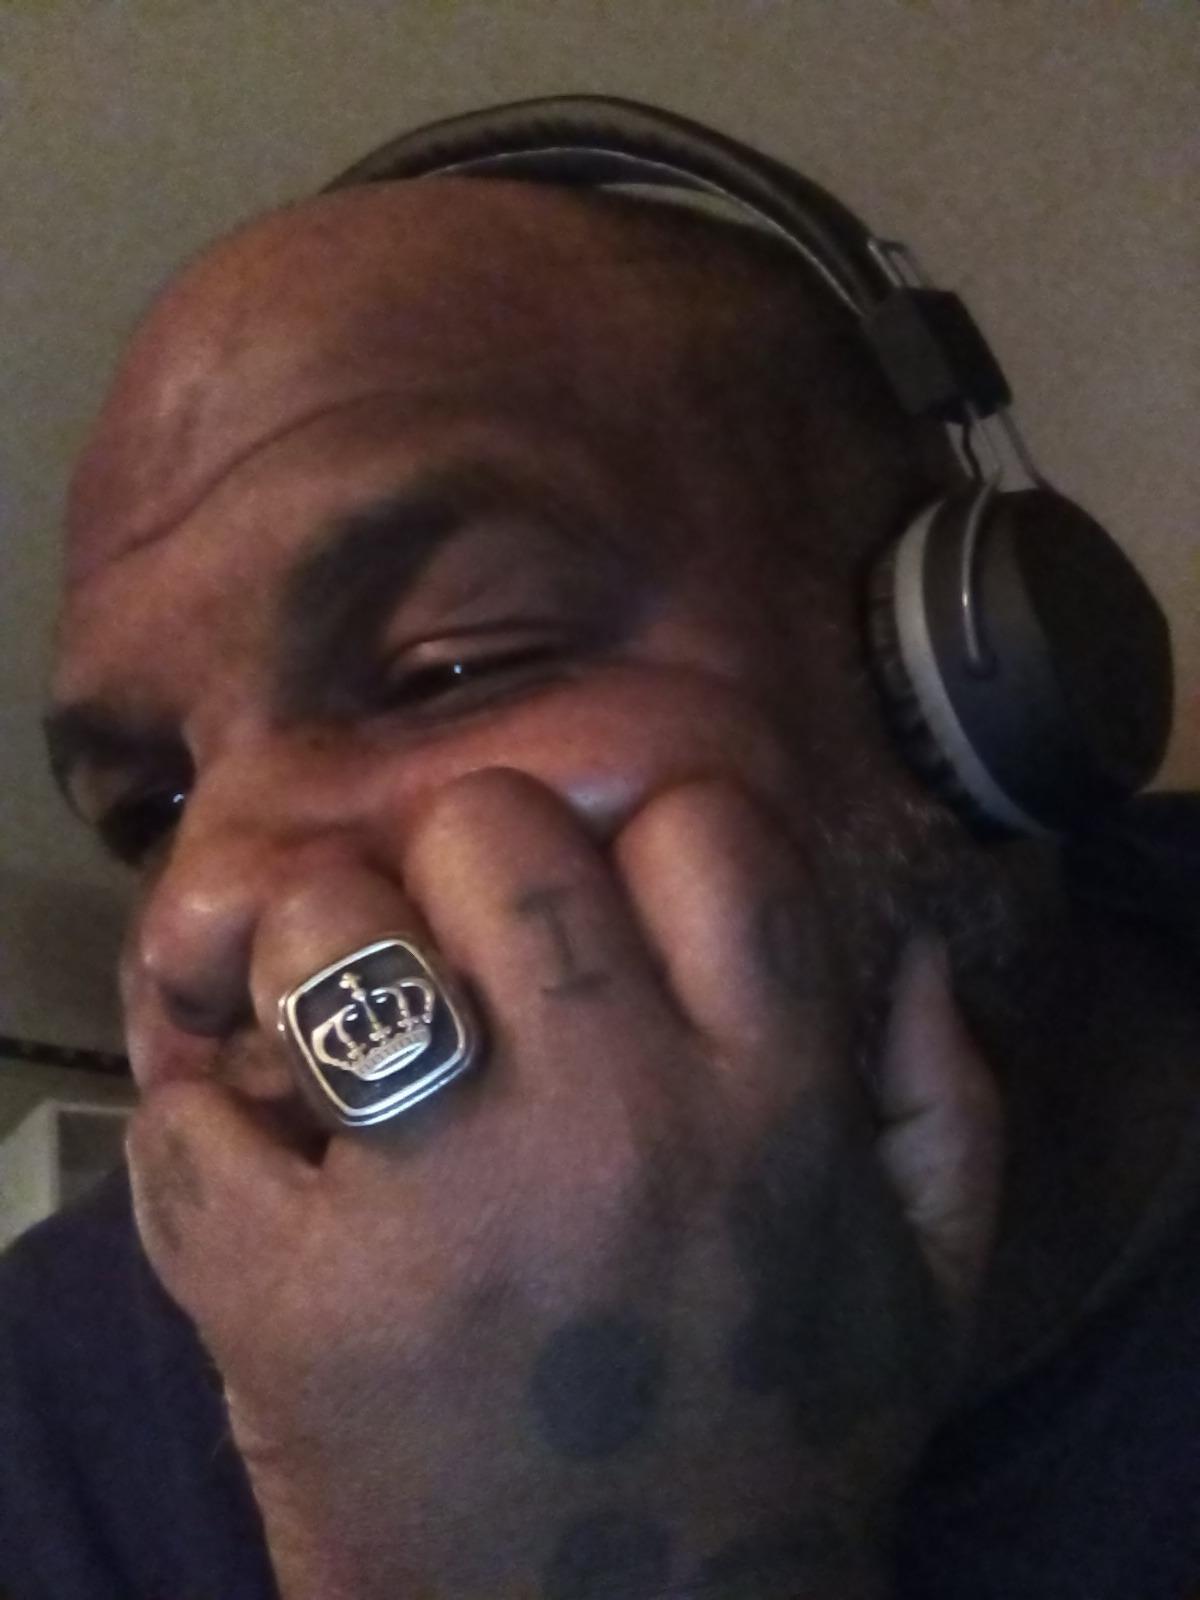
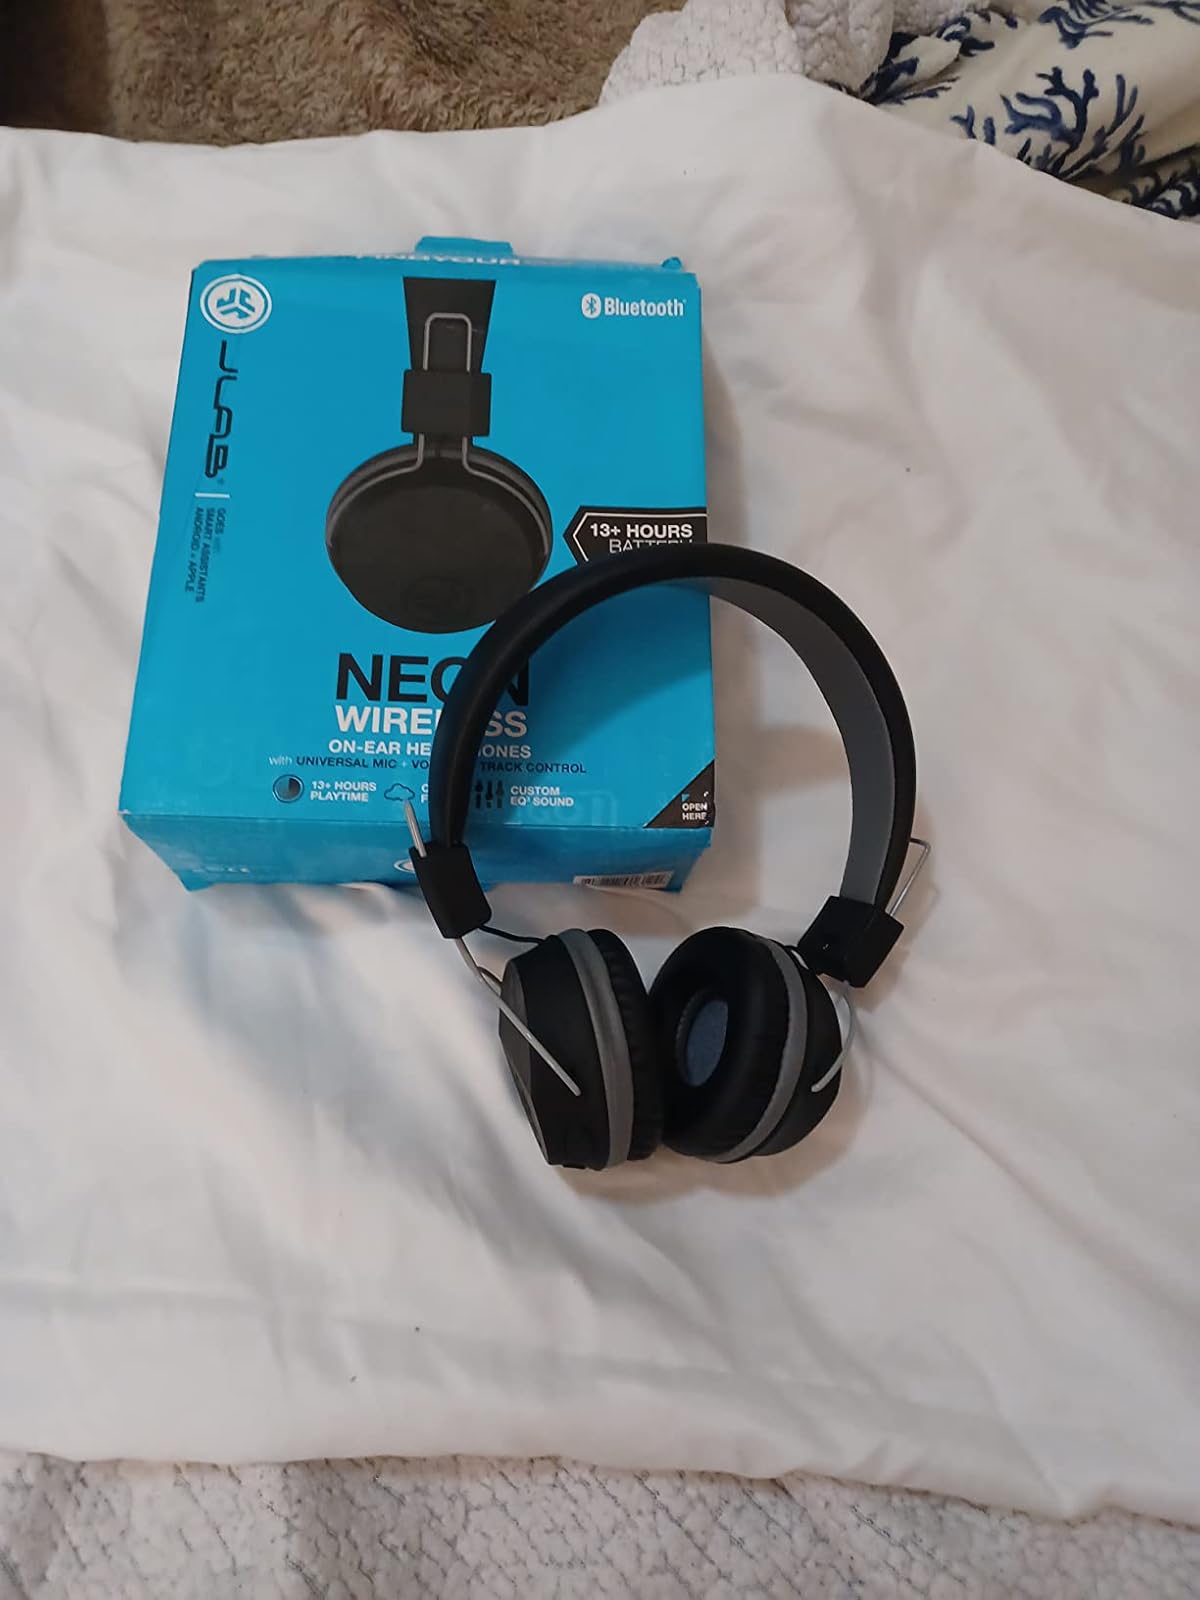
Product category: headphones
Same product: yes